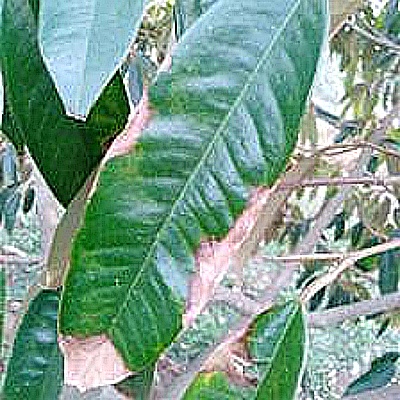
Label: Leaf_Blight